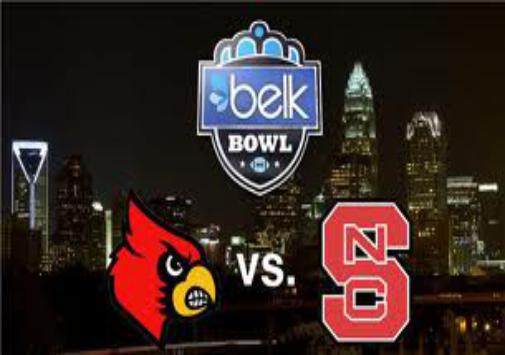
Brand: Belk
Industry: Necessities